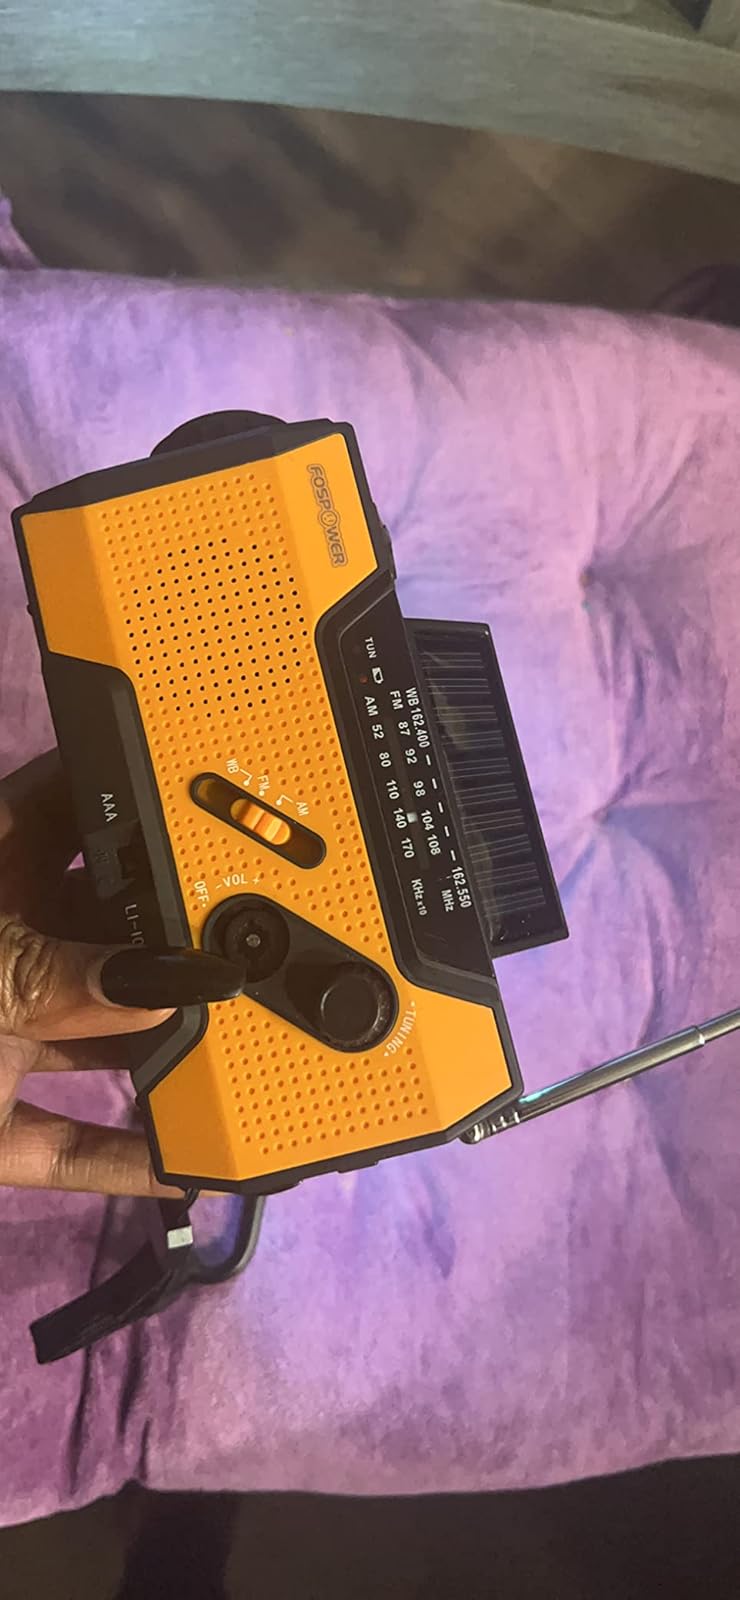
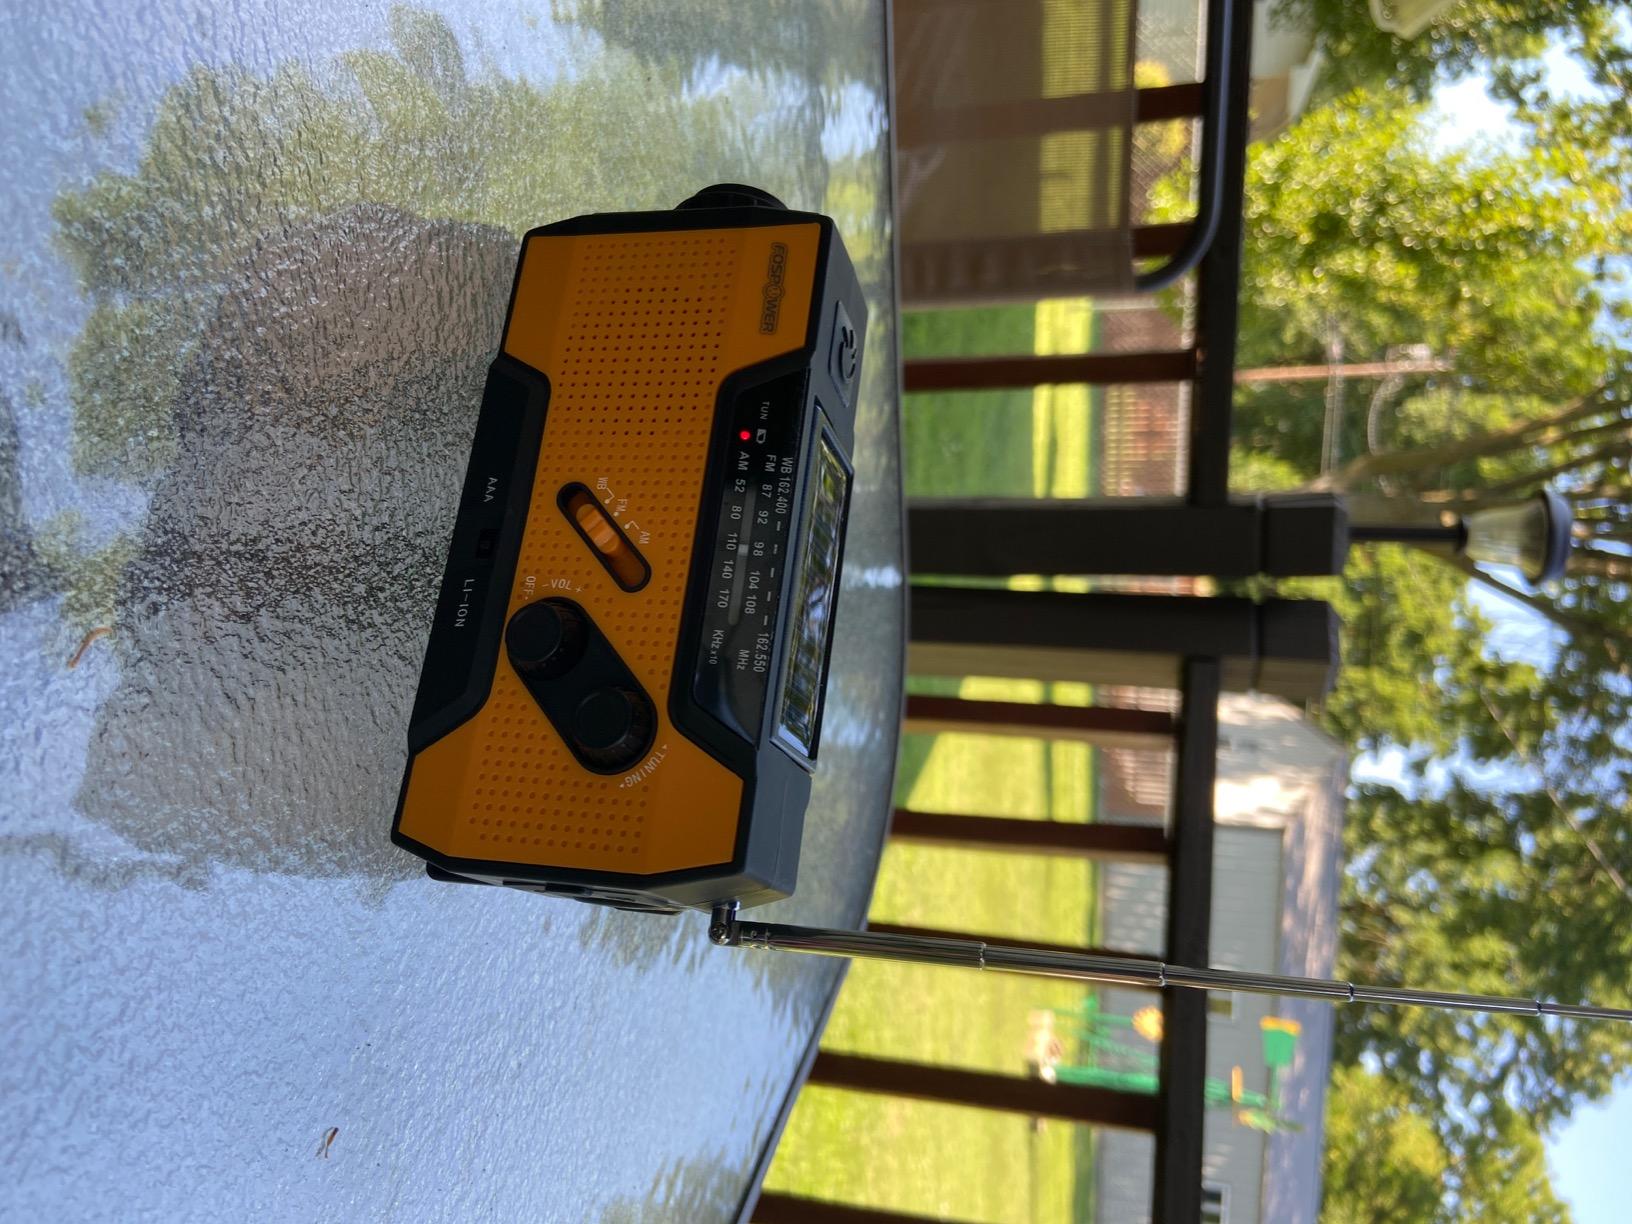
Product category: radio
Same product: yes